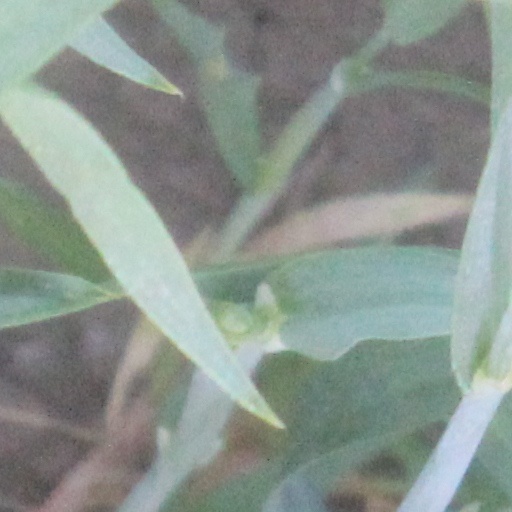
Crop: wheat